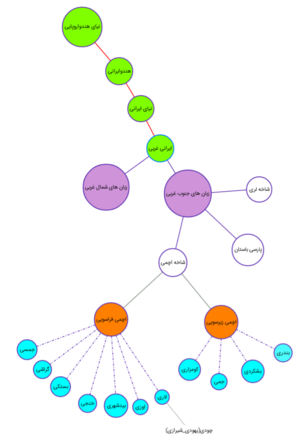
L’Achomi ou Khodmoni est la langue des peuples du sud province du Fars et province de Kerman, de la partie orientale province de Bouchehr et partout dans province de Hormozgan ; C'est également la langue indigène des peuples non arabes des autres pays Golfe Persique.